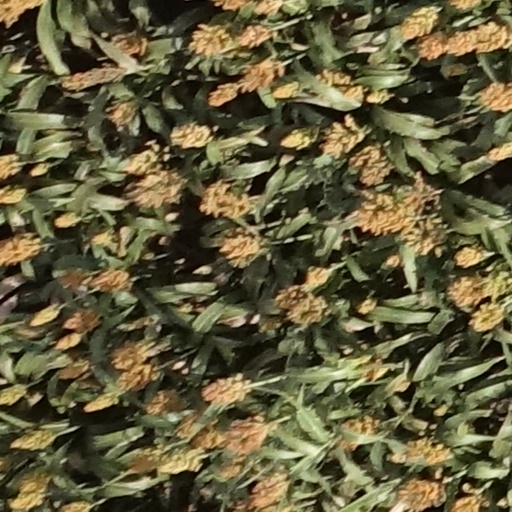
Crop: sorghum